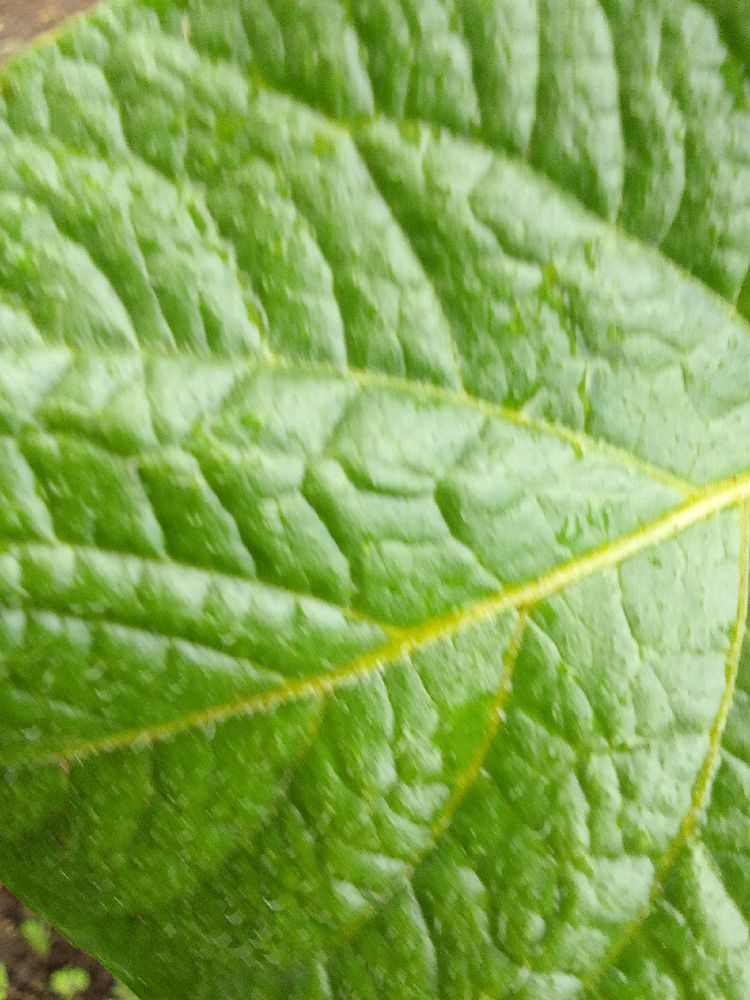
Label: Healthy